El Inca (film)

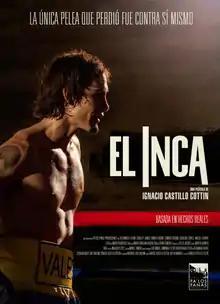
Film poster

El Inca is a 2016 Venezuelan drama film directed by . It was selected as the Venezuelan entry for the Best Foreign Language Film at the 90th Academy Awards, but it was not nominated.